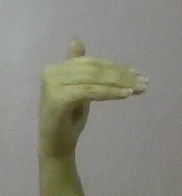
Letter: khaa